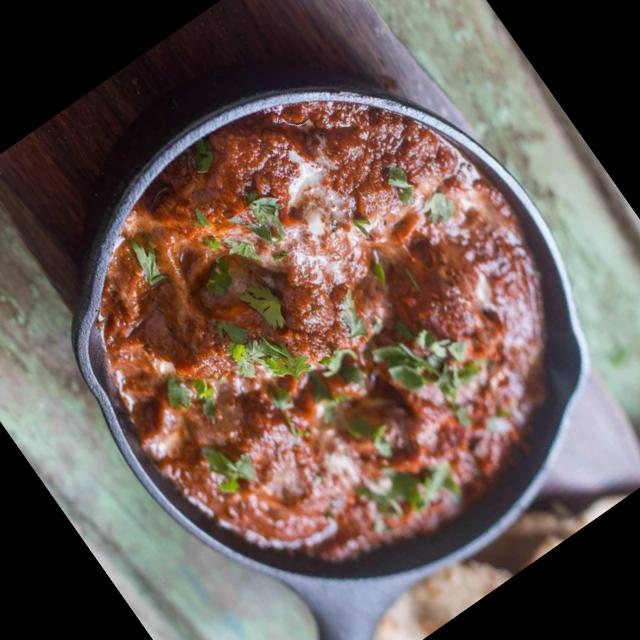
Dish: chicken_curry